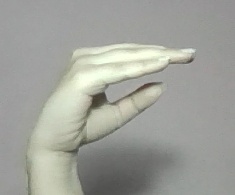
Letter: jeem